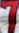
Number: 7